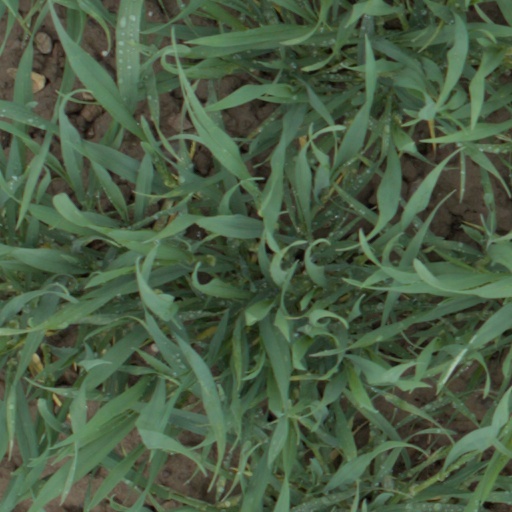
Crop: wheat